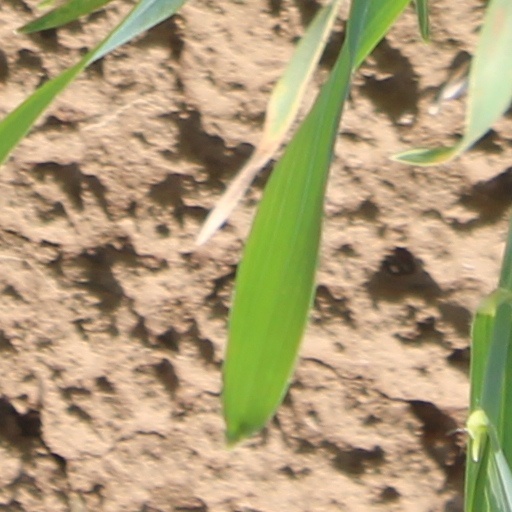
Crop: wheat